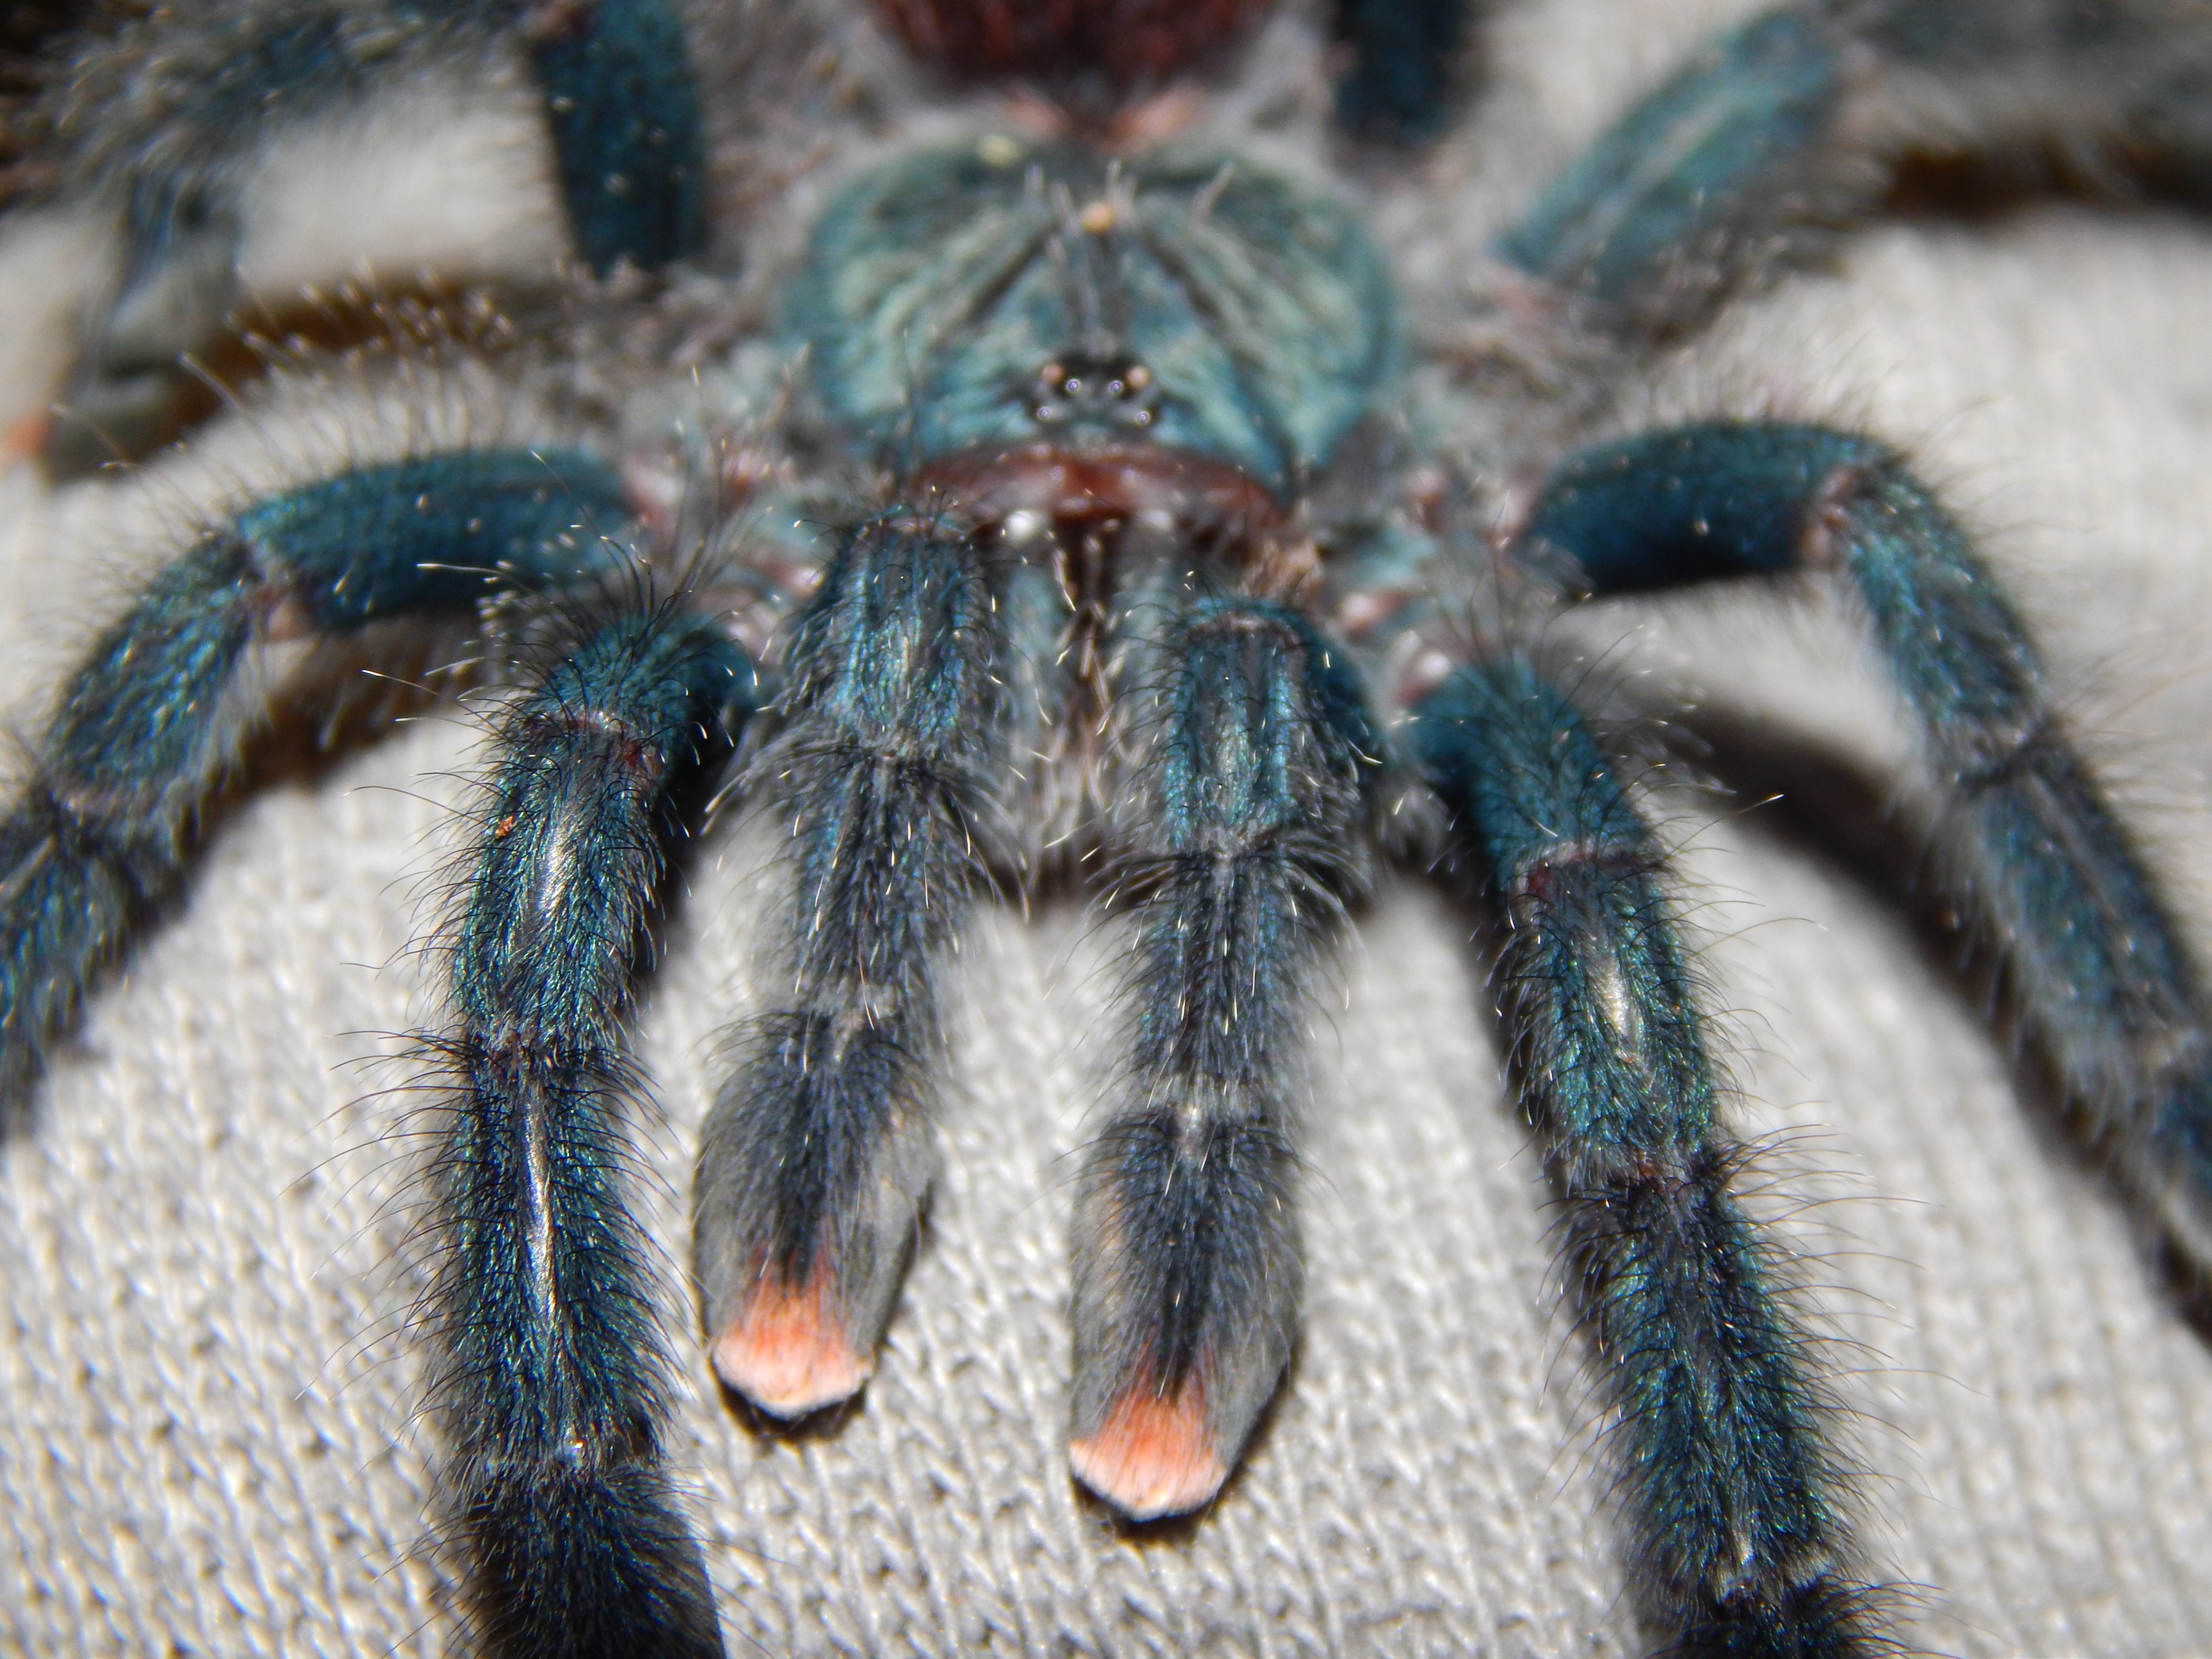
nature, hair, animal, wildlife, leg, pet, insect, bug, fauna, invertebrate, close up, spider, pets, hairy, arachnid, tarantula, fang, macro photography, arthropod, arachnophobia, european garden spider, wolf spider, araneus, orb weaver spider, pink toe tarantula